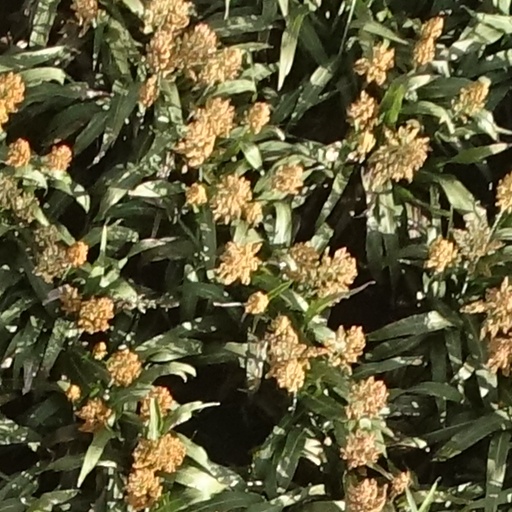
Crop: sorghum